Evidence (musician)

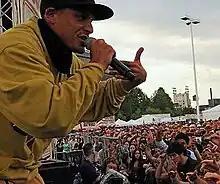
Evidence in 2006

Michael Taylor Perretta (born December 10, 1976), known professionally as Evidence, is an American rapper and record producer from Venice, Los Angeles, California. He is also a member of the group Dilated Peoples, as well as being one-half of Step Brothers with The Alchemist. Before creating music, Perretta was a graffiti artist.